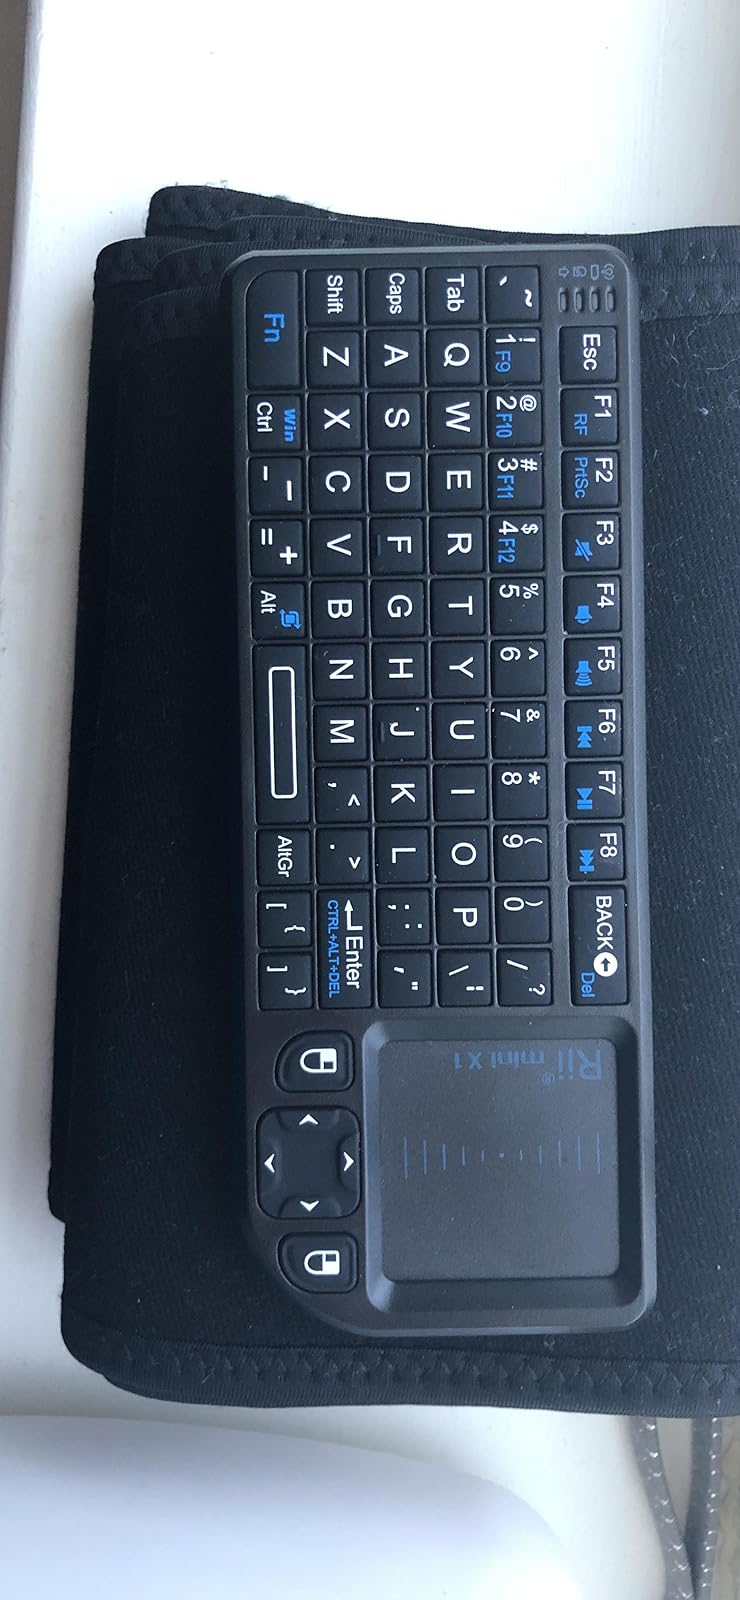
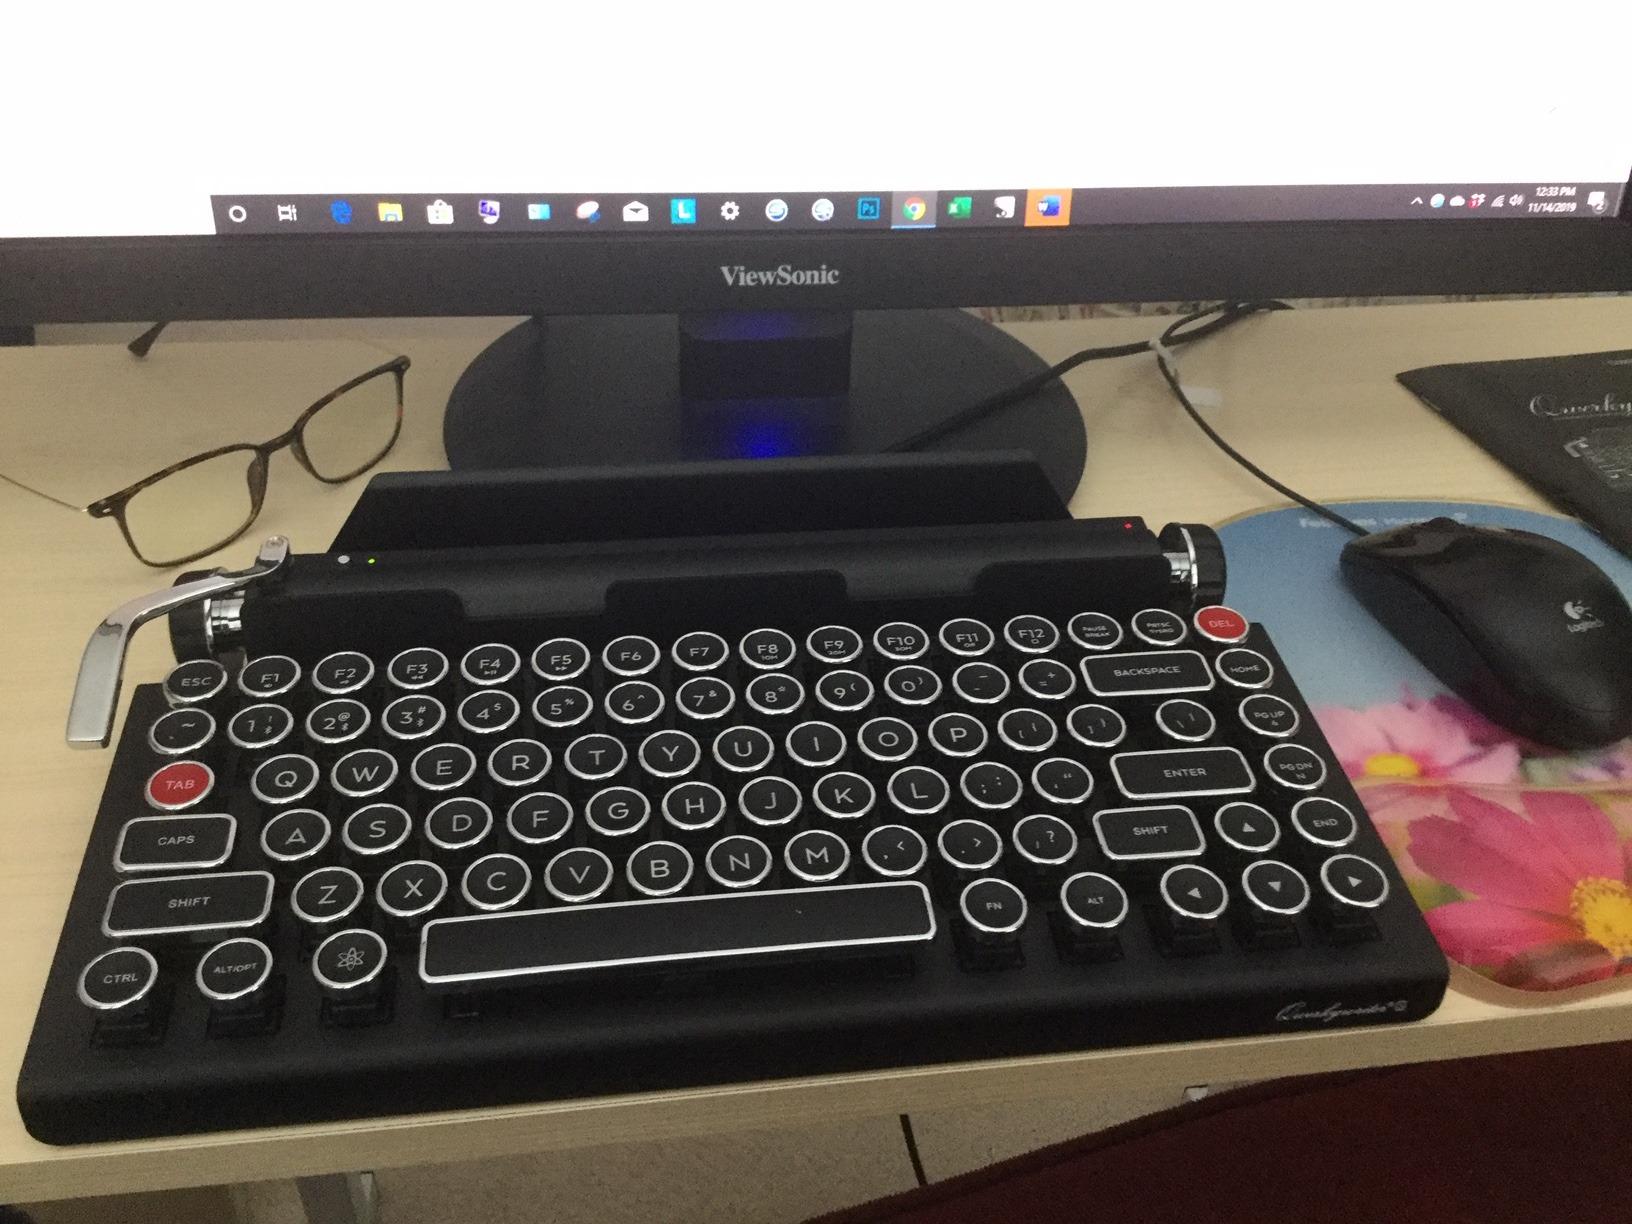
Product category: keyboard
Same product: no